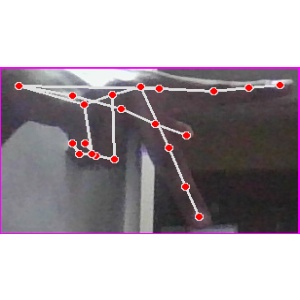
अक्षर: प